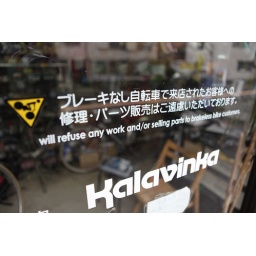
warning sign on the entrance door to the kalavinka bike store in ebisu, tokyo, japan